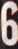
Number: 6